Kita-Kanuma Station

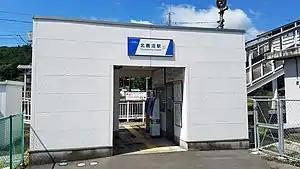
Kita-Kanuma Station in August 2021

is a railway station in the city of Kanuma, Tochigi, Japan, operated by the private railway operator Tobu Railway. The station is numbered "TN-19".